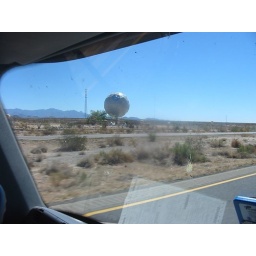
This is actually a house that someone lives in, off the highway in Arizona.